Kahenge Constituency

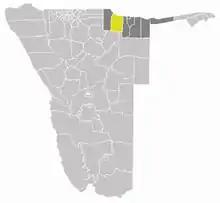
Location of Kahenge constituency (yellow) in the Kavango Region (dark grey)

Kahenge was a constituency in the Kavango Region of Namibia. The district centre was the settlement of Kahenge. It had a population of 29,799 in 2011, down from 30,903 in 2001.